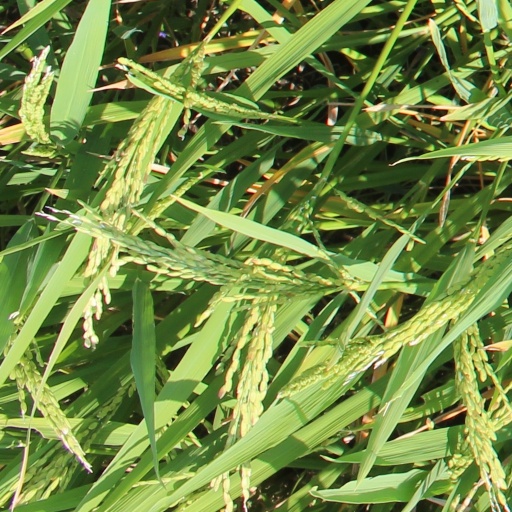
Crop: rice